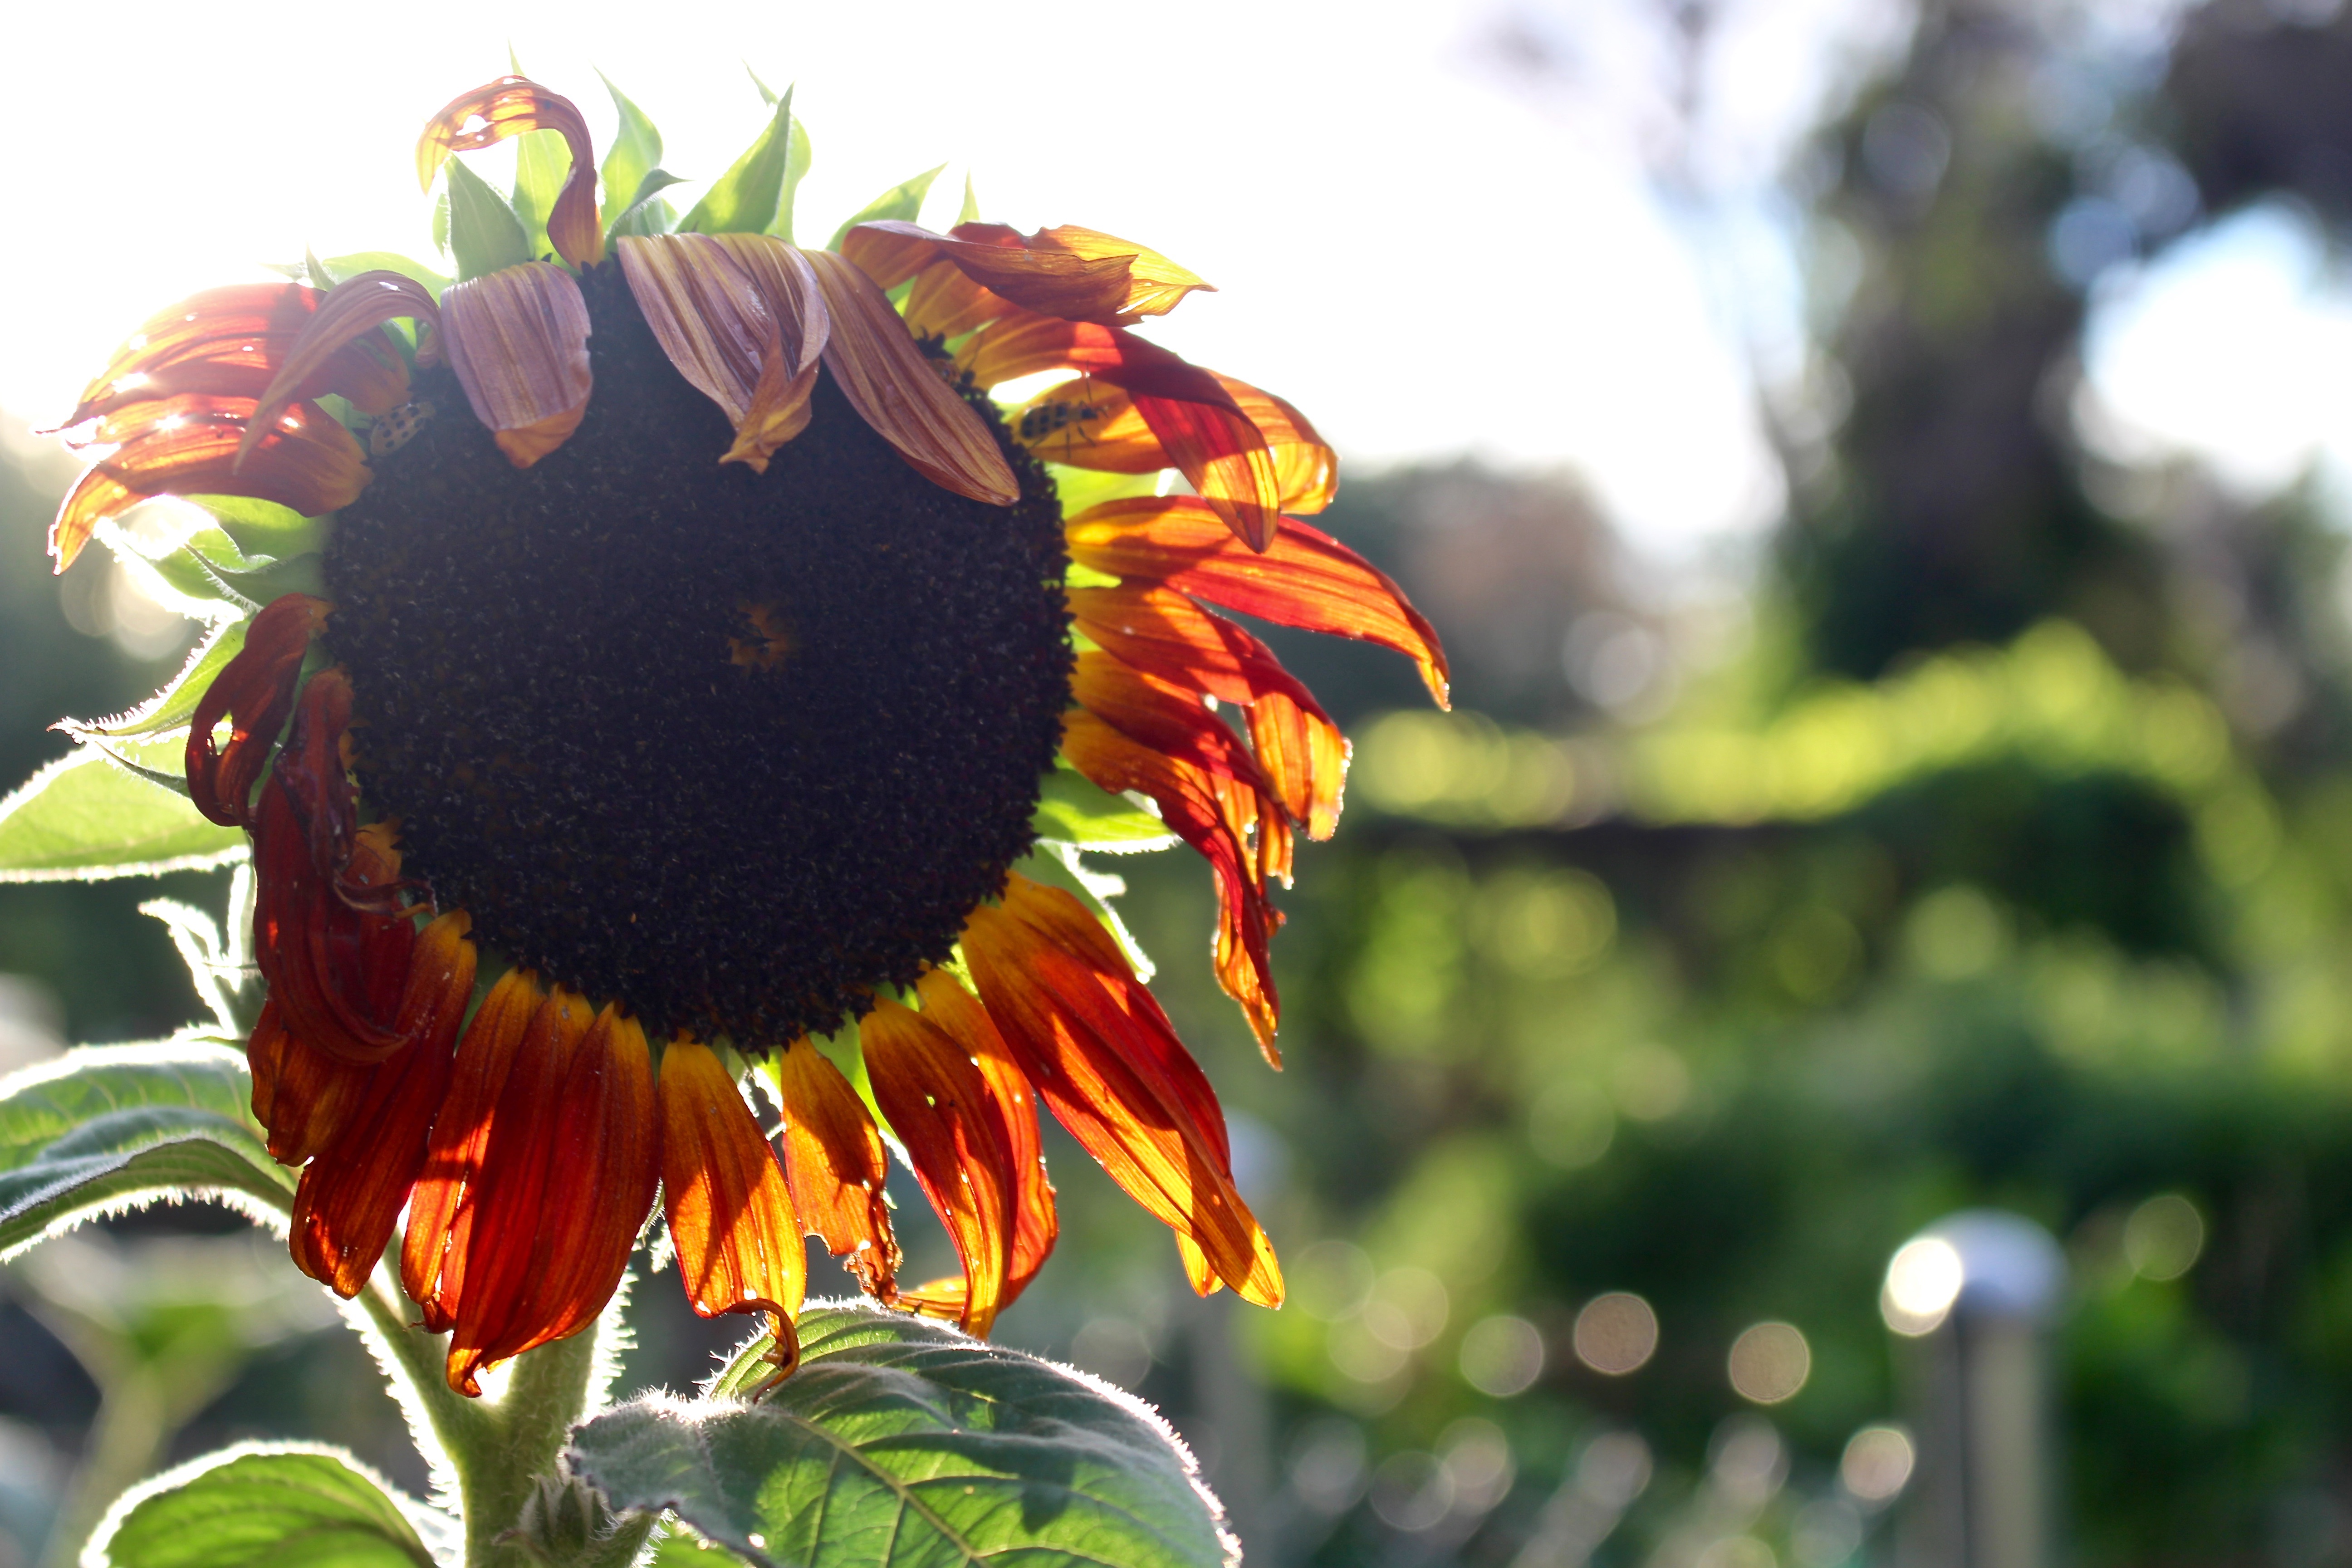
plant, leaf, flower, botany, flora, sunflower, wildflower, macro photography, flowering plant, daisy family, land plant